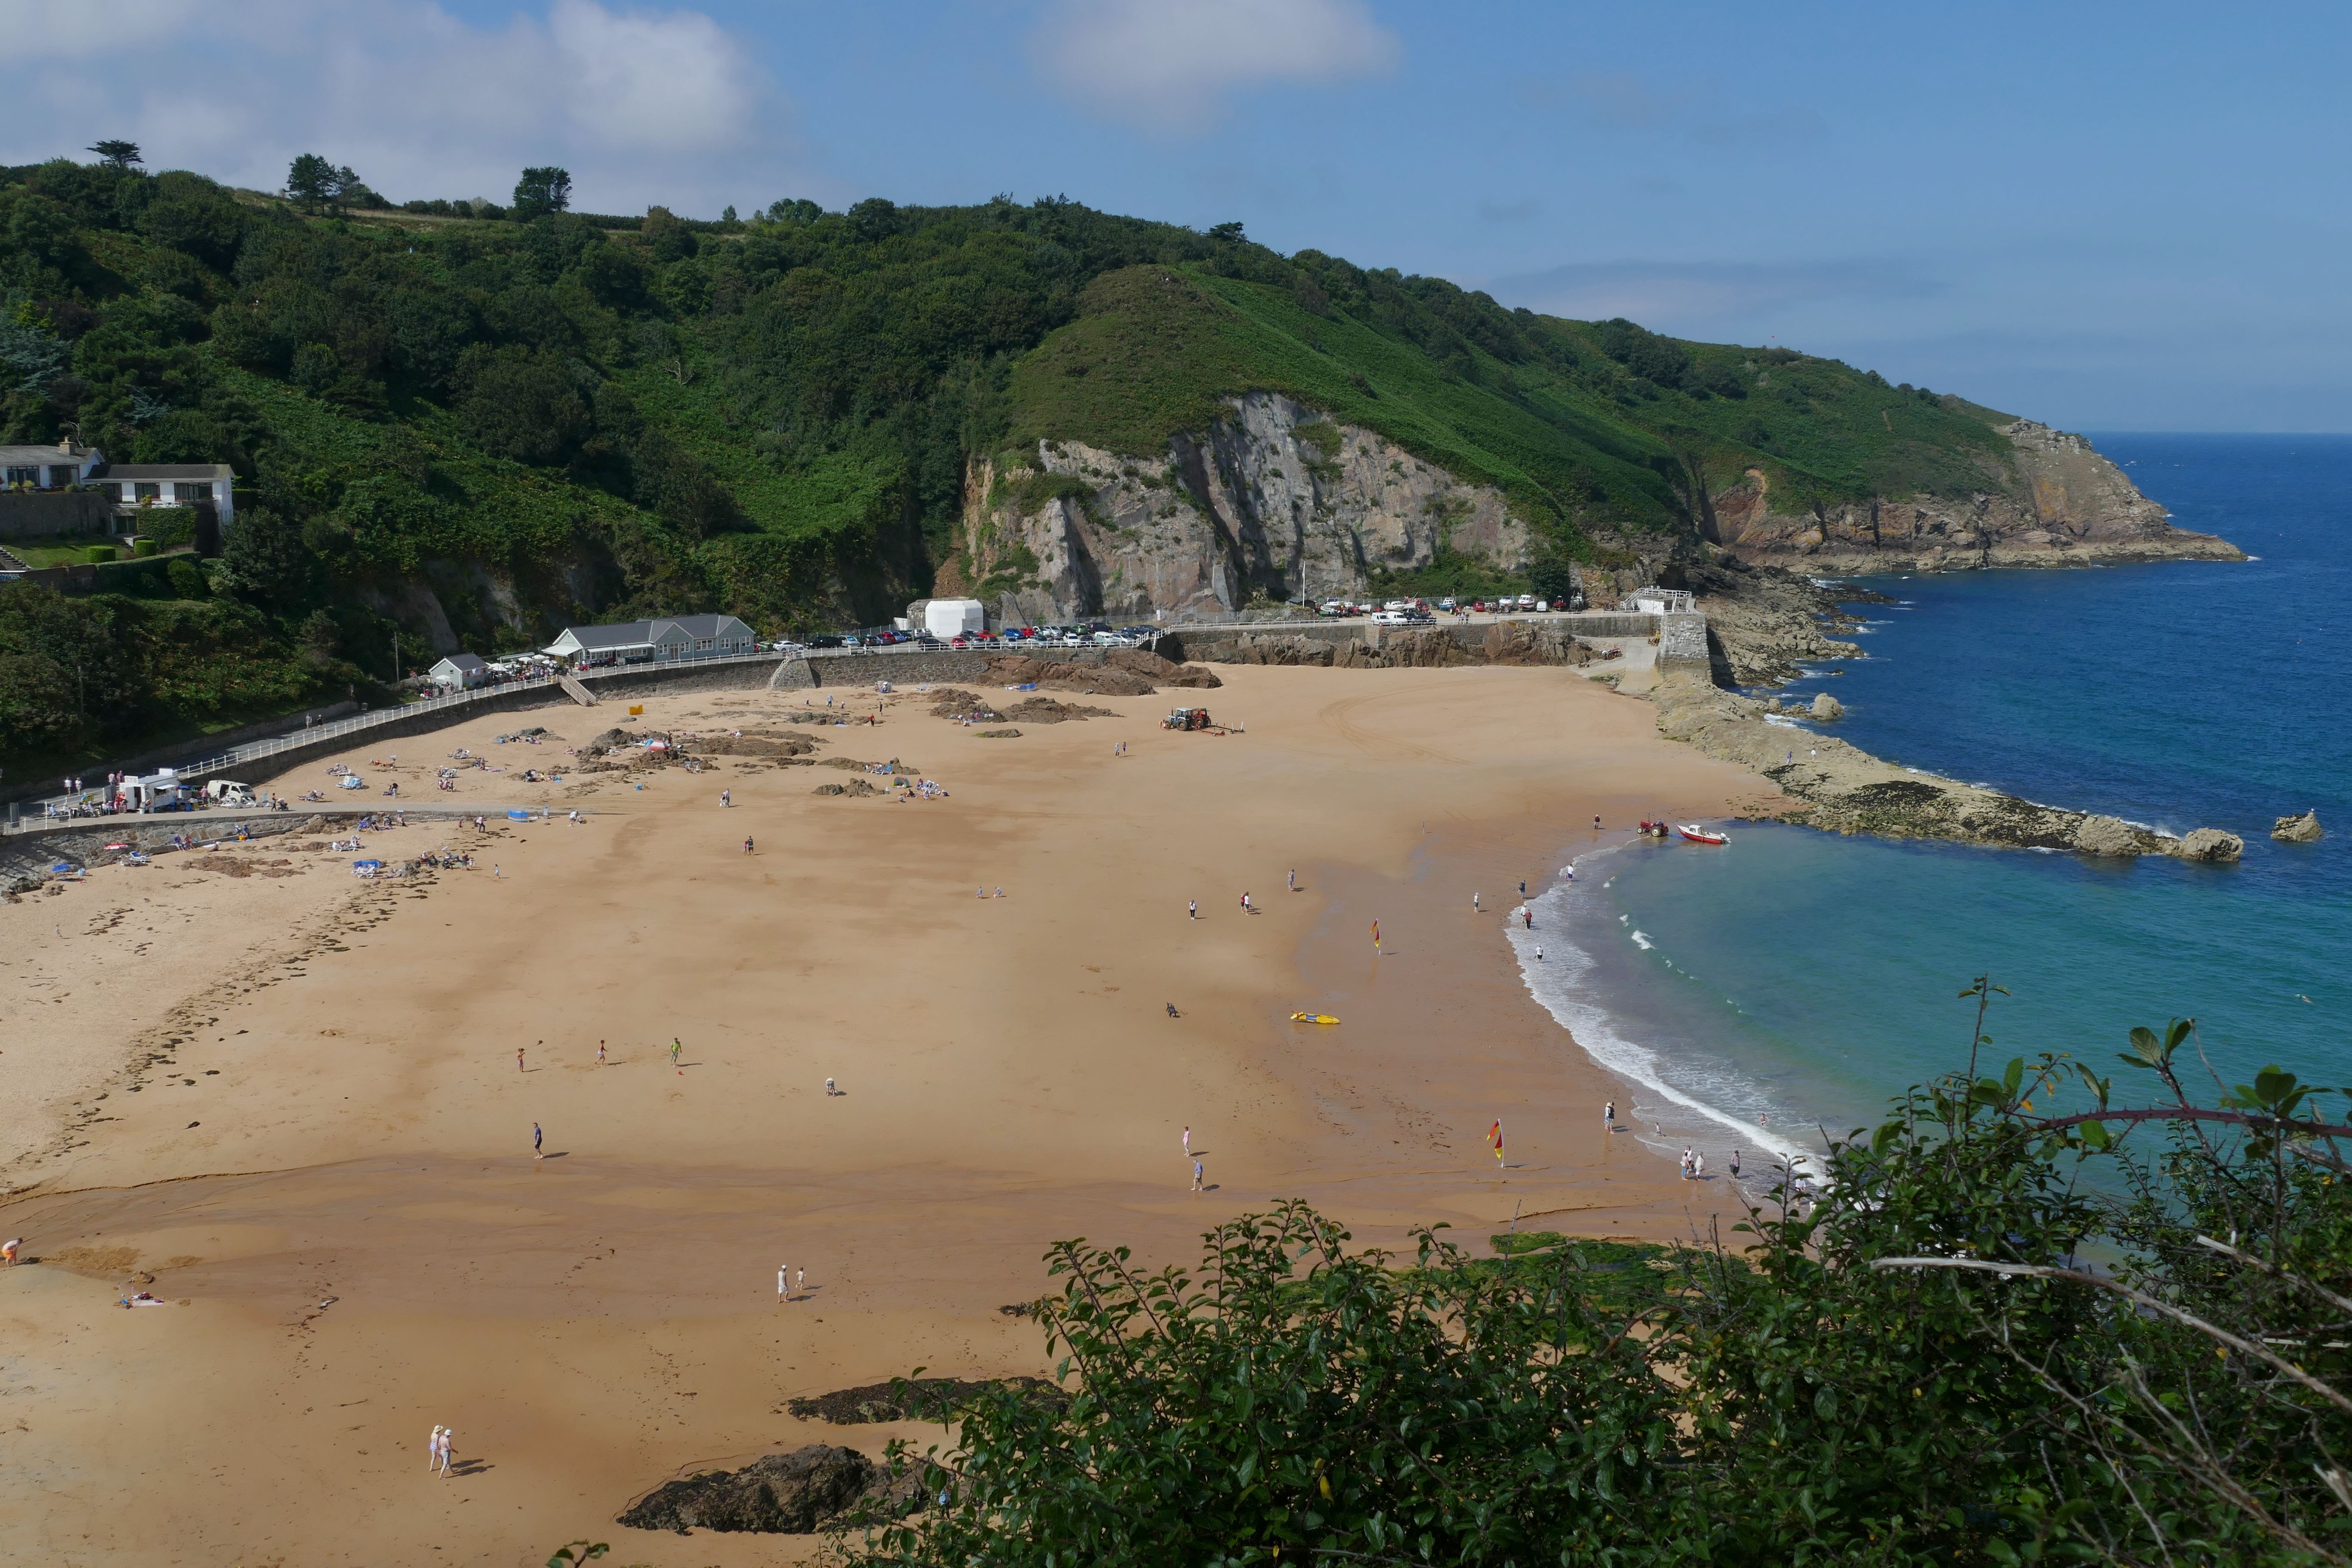
beach, sea, coast, sand, ocean, mountain, shore, view, cliff, cove, bay, island, tourism, terrain, body of water, england, outlook, cape, jersey, united kingdom, channel islands, island of jersey